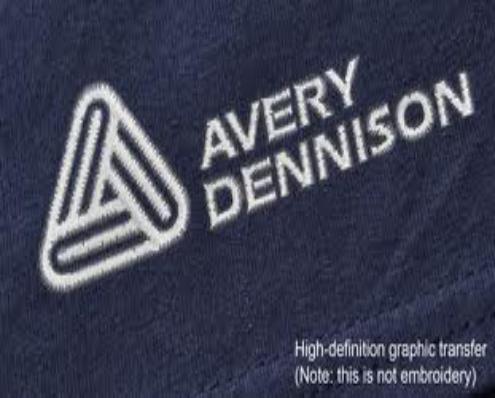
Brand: avery dennison-1
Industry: Others